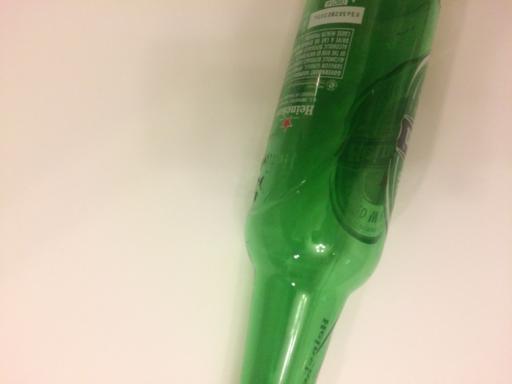
Label: glass